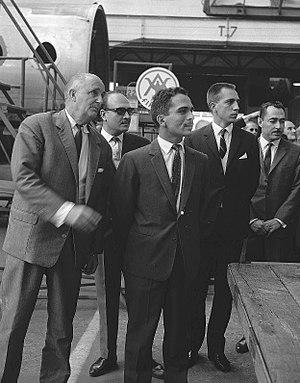
Sud Aviation. Le 16 Septembre 1963. Vue du roi de Jordanie en visite dans les ateliers de Sud Aviation.
Hussein ben Talal, né le 14 novembre 1935 à Amman et mort le 7 février 1999 dans la même ville, a été roi de Jordanie pendant plus de 46 ans du 11 août 1952 au 7 février 1999. Hussein a su faire de la Jordanie un « îlot de stabilité ». Son règne exceptionnellement long durant la seconde moitié du XXᵉ siècle contraste avec celui des autres dirigeants d'une région marquée par les guerres, les coups d'État et les assassinats politiques.